Rio de Janeiro

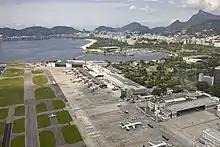
Rio de Janeiro–Santos Dumont Domestic Airport

Rio de Janeiro has ferry routes running radially out from Praça XV in the city centre to (in Niterói's city centre), Charitas (in the South side of Niterói), Cocotá (on Governador Island) and Paquetá Island. All four ferry routes run entirely through Guanabara Bay. The Praça XV-Praça Araribóia route is by far the busiest and carries commuters from Niterói, São Gonçalo, Itaboraí and Maricá. Each ferry carries up to 2000 passengers, with the ferry system as a whole carrying 35,000 passengers per day.